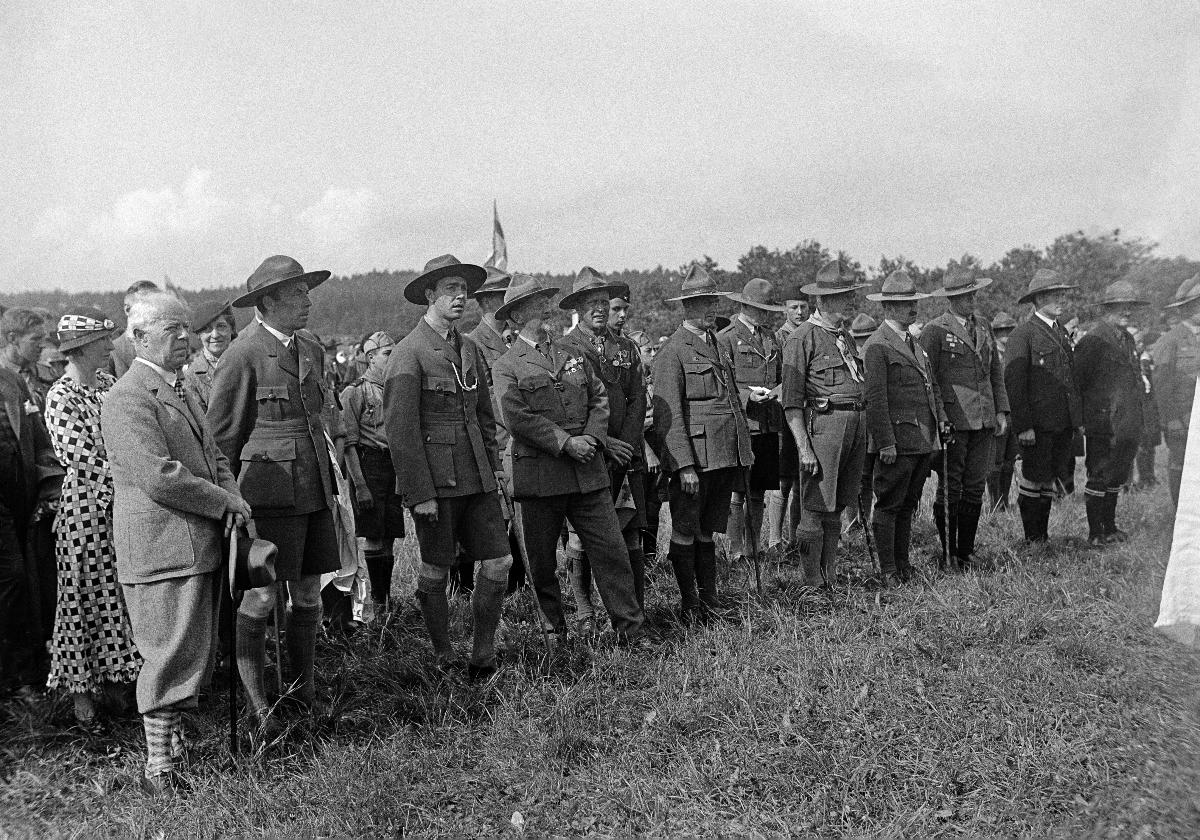
Prinssi Kustaa Adolfin vierailu Lauttasaaren partioleirillä 1934
Prins Gustaf Adolfs besök på Drumsö scoutläger 1934; Prince Gustaf Adolf's visit at the scout camp in Lauttasaari 1934
sisällön kuvaus: Ruotsin Prinssi Kustaa Adolf vierailee Lauttasaaren partioleirillä Helsingissä 22.7.1934. content description: Prince Gustaf Adolf of Sweden's visits the Scout Jamboree in Lauttasaari in Helsinki 22.7.1934. innehållsbeskrivning: Sveriges Prins Gustaf Adolf besöker Drumsö scoutläger i Helsingfors 22.7.1934.
Kuvaaja: Sundström, Hugo, kuvaaja
Vuosi: 1934
Paikka: Suomi, Uusimaa, Helsinki
Aiheet: Gustaf Adolf; kuninkaalliset; prinssit; vierailut; valtiovierailut; partioleirit; partiolaiset; HBL; royalty; princes (royalty); visits; state visits; royalties; princes; Swedish prince; prince of Sweden; scout camp; scouts; kungligheter; prinsar; besök; statsbesök; visit; scoutläger; scouterna; scouter